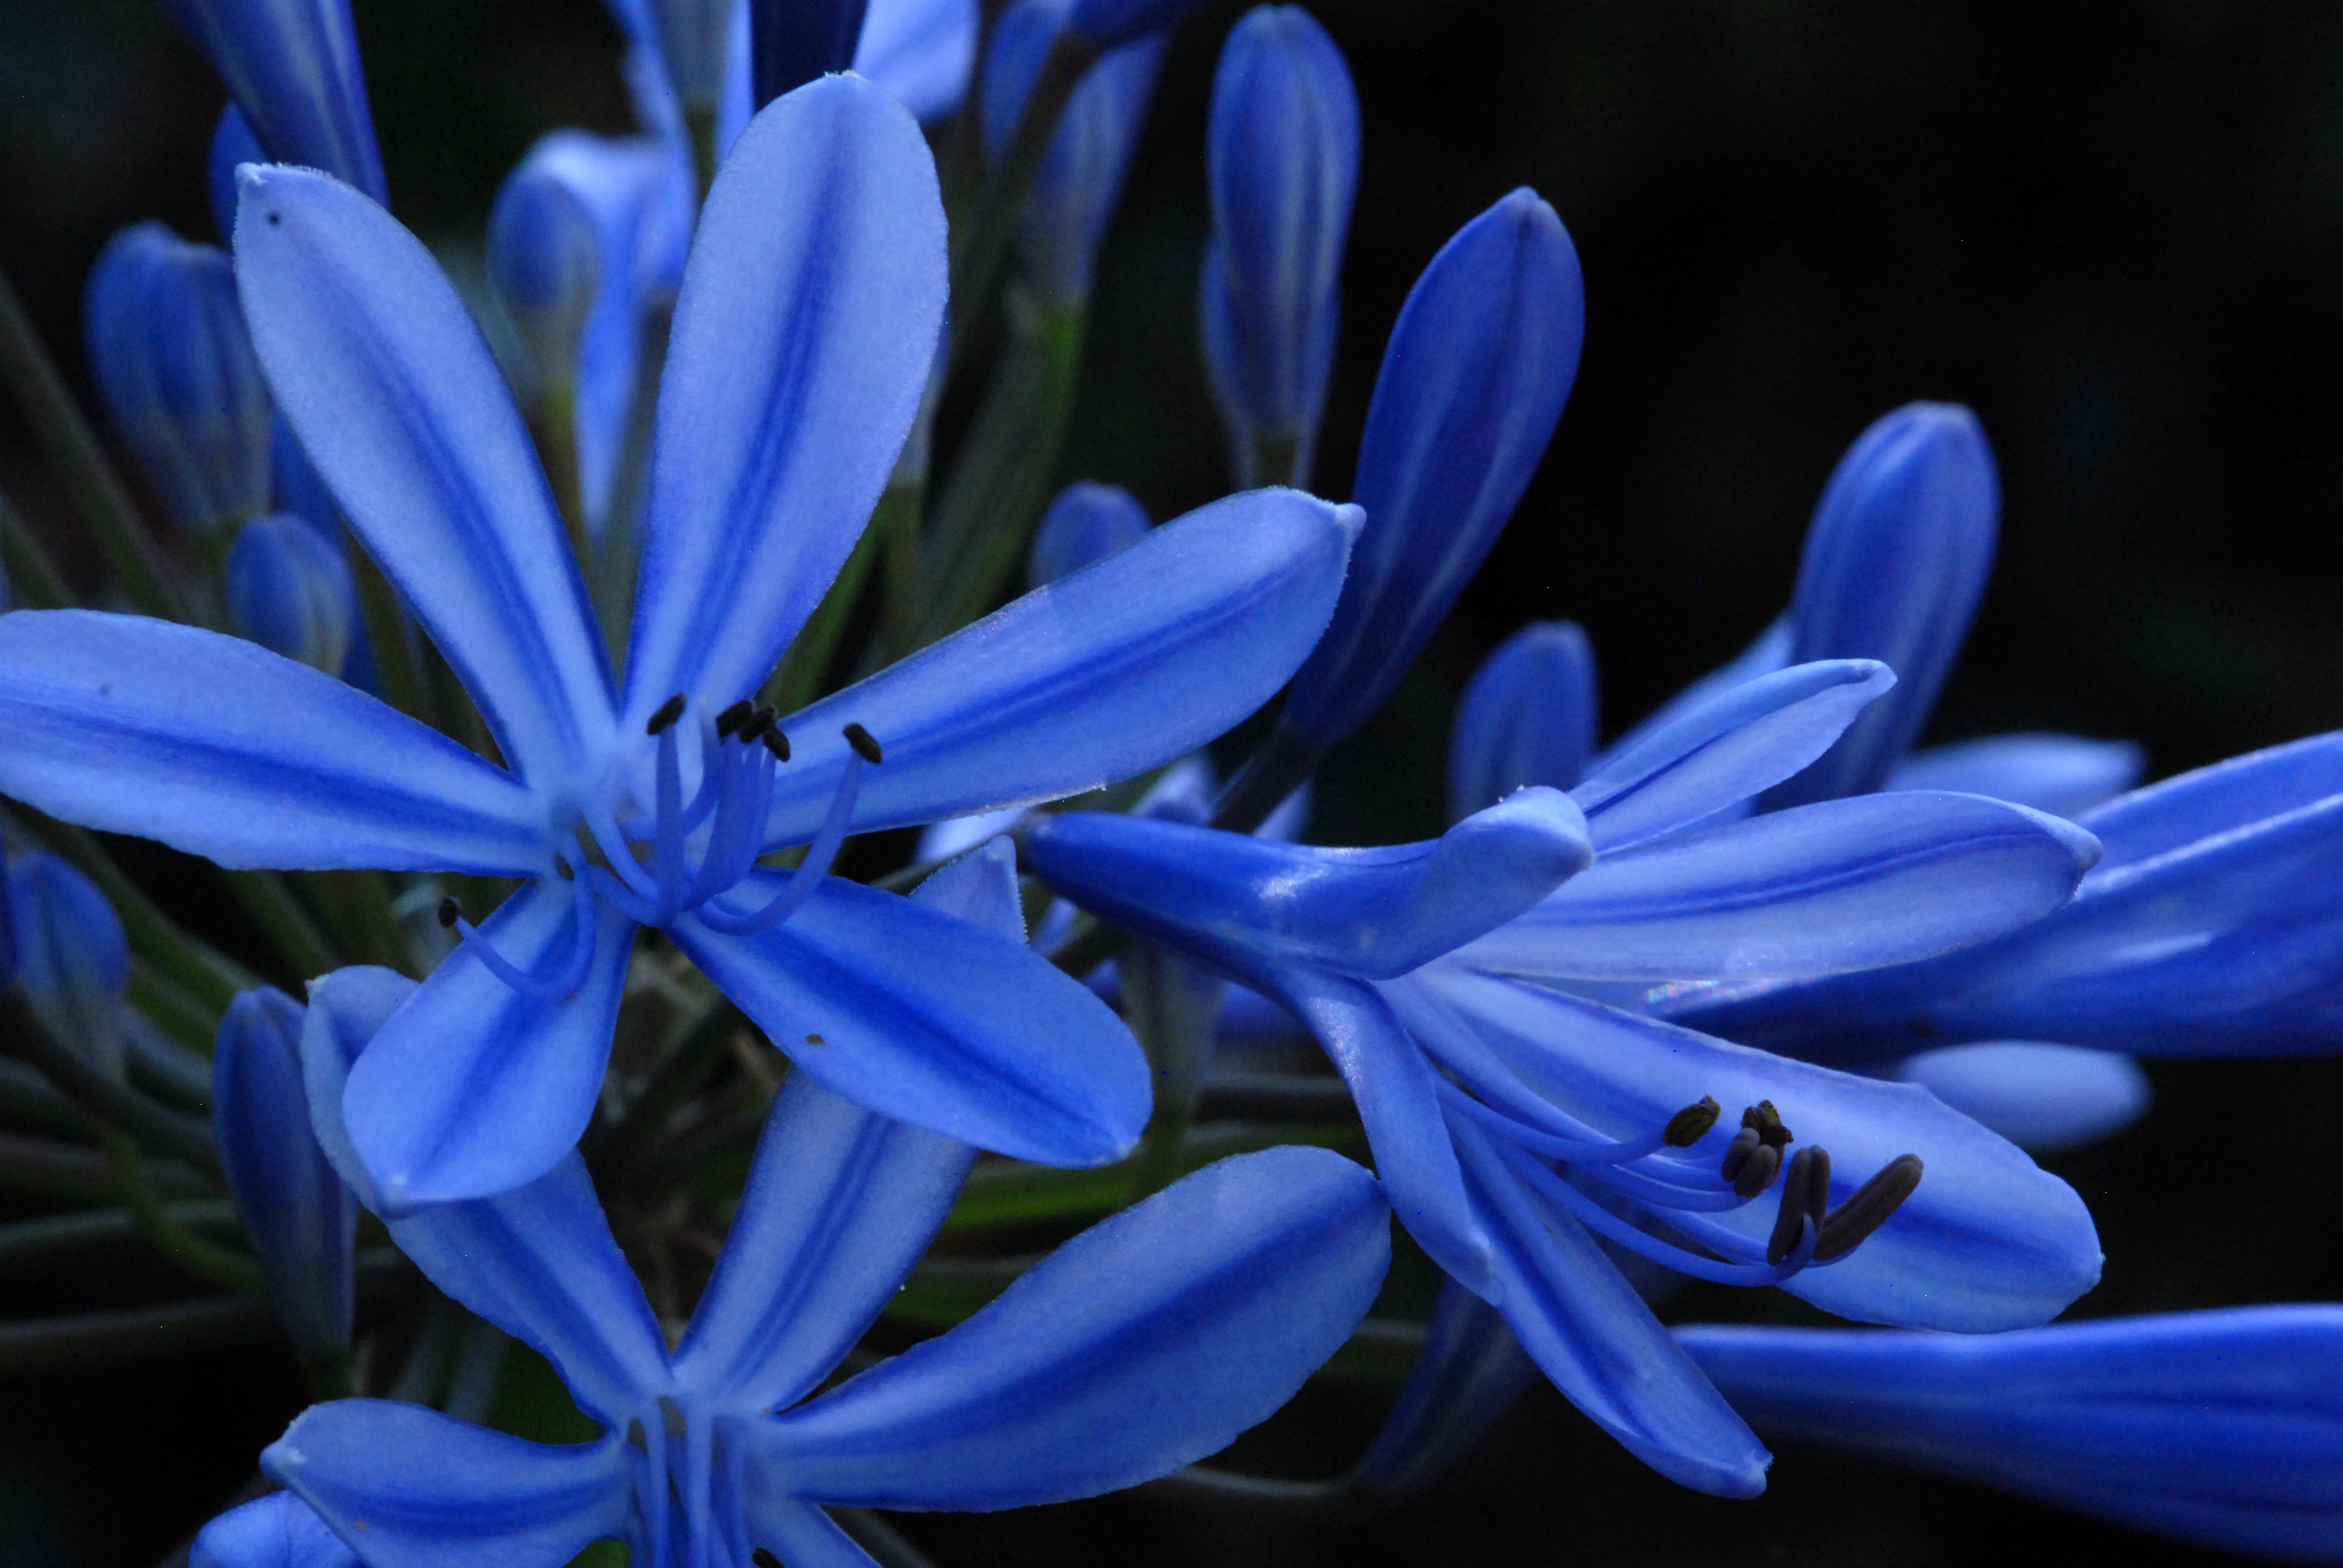
nature, blossom, plant, flower, petal, macro, botany, blue, black, garden, flora, colors, pistil, agapanthus, hyacinth, flowering, scilla, madeira, macro photography, flowering plant, hatching, land plant